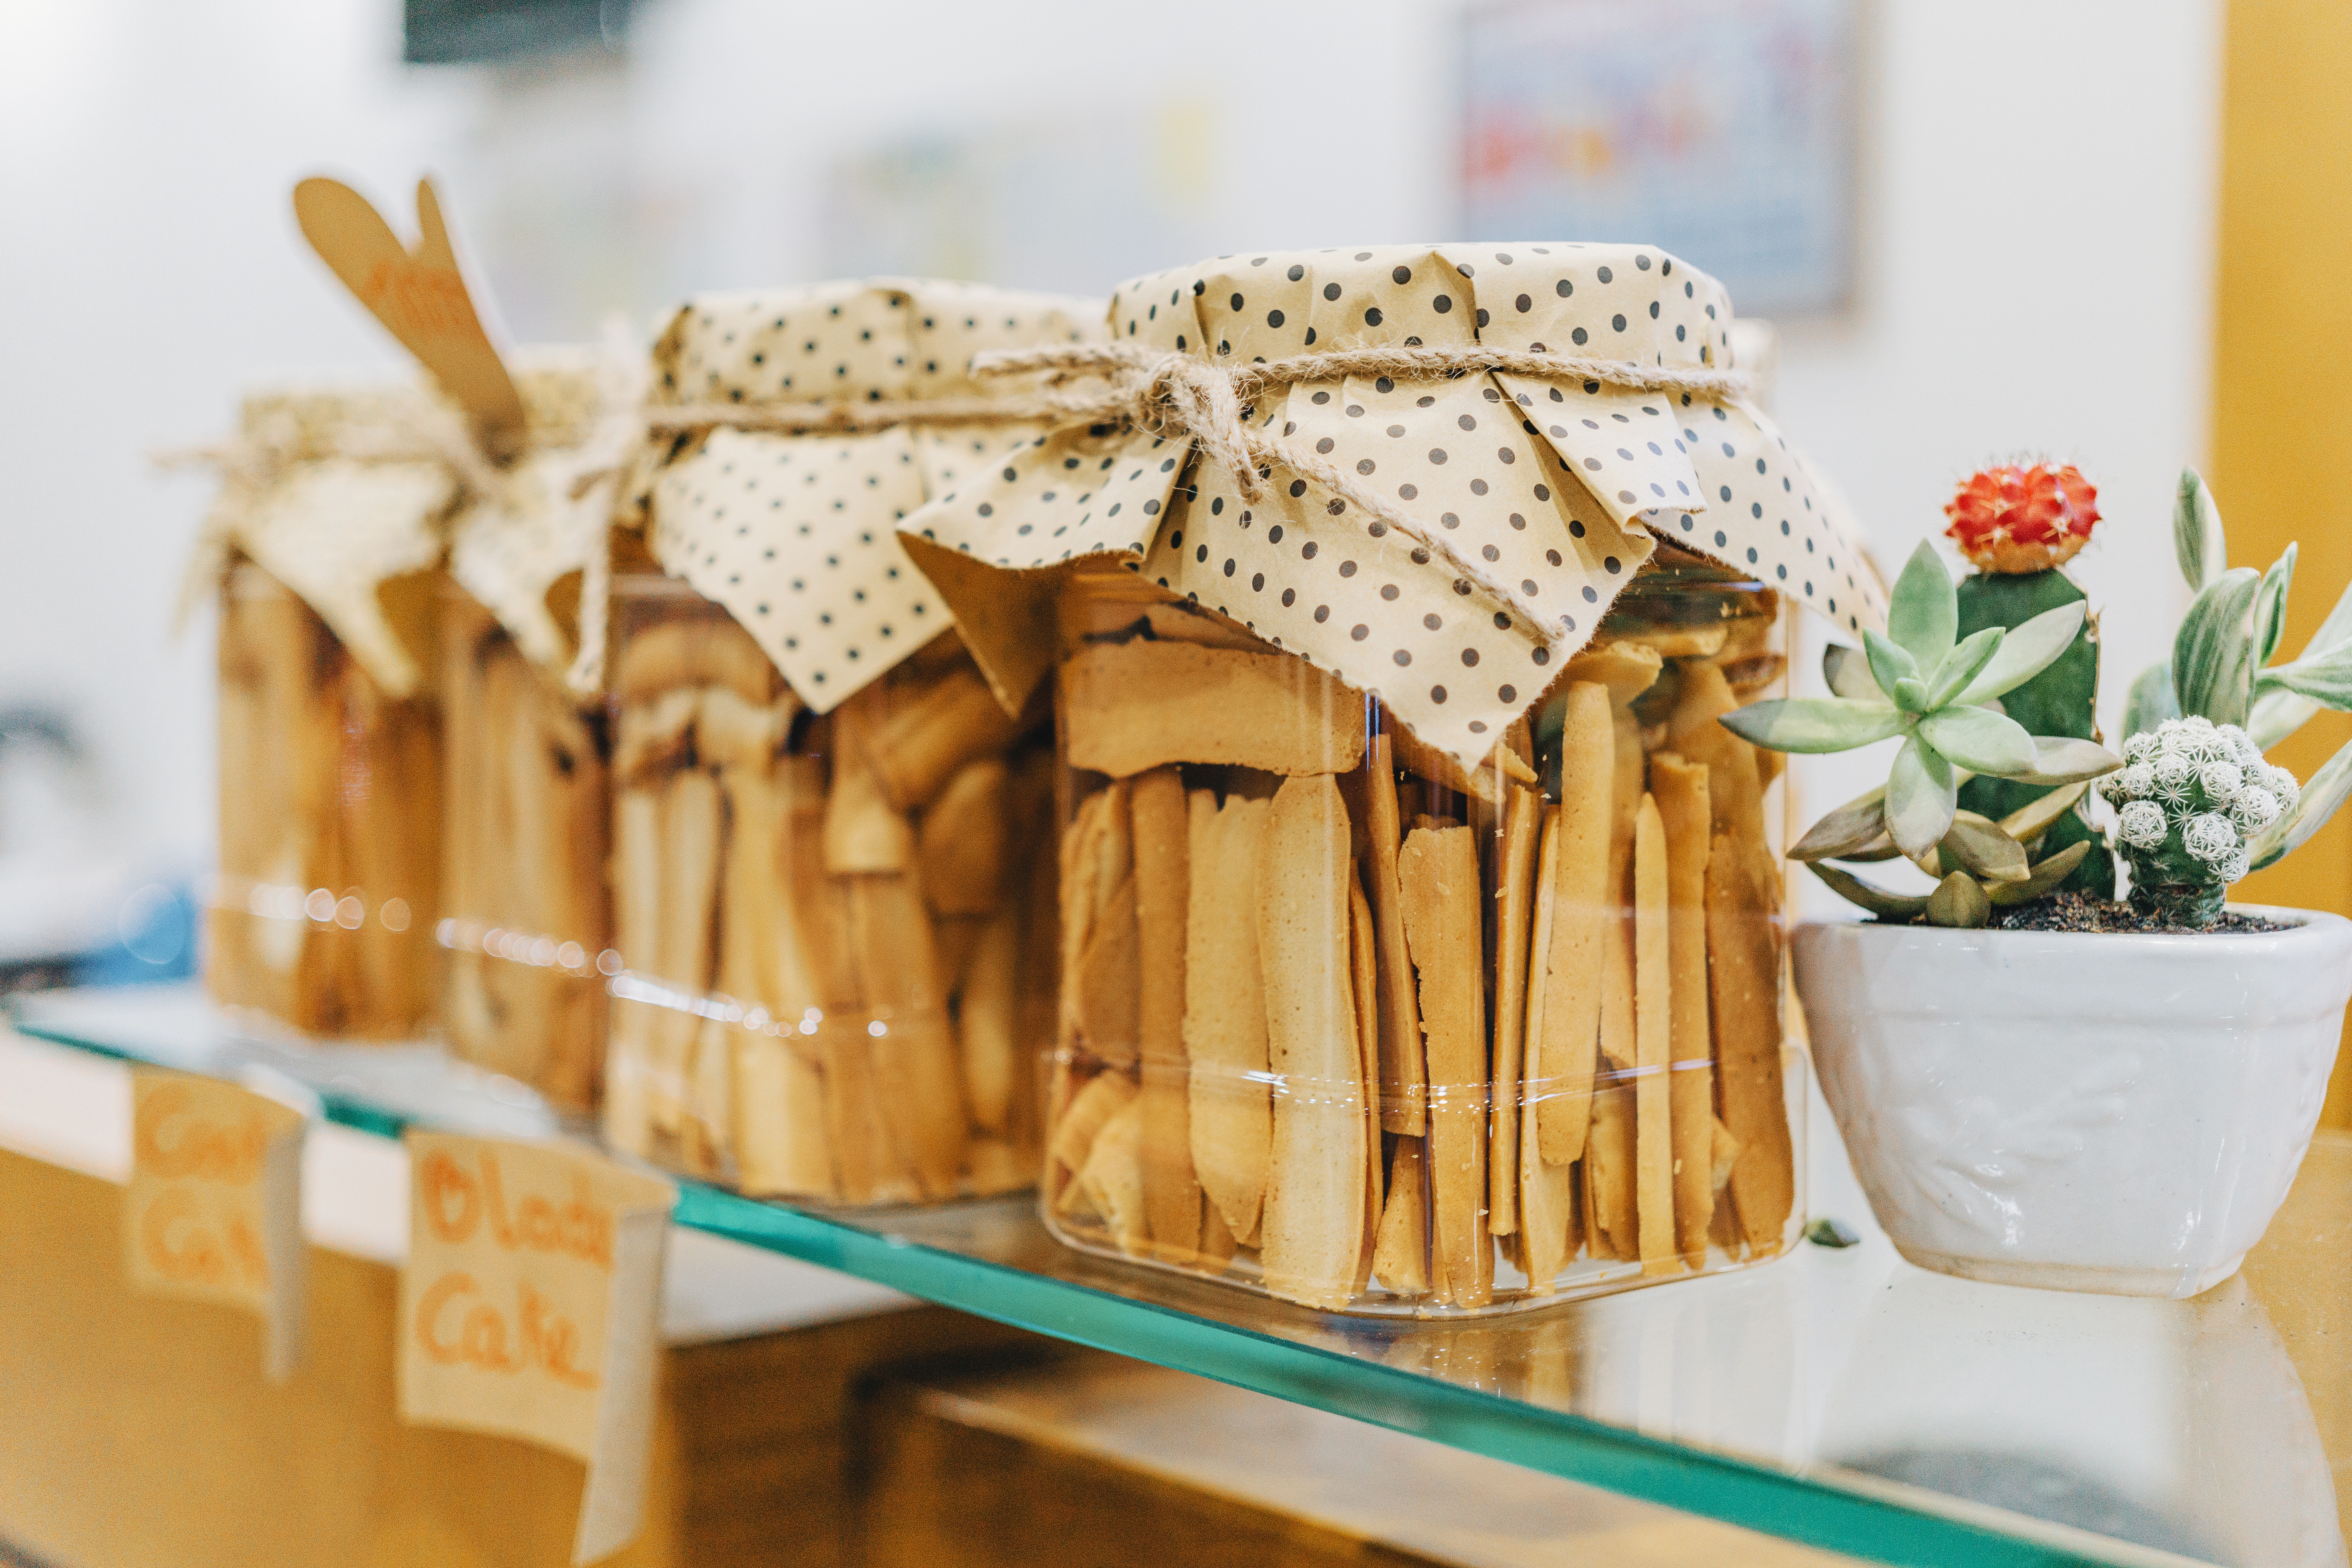
food, table, cuisine